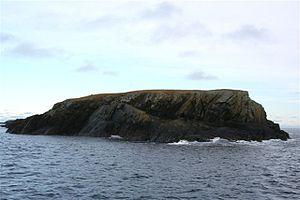
Isbister Holm est une île située à environ 1,5 km à l'est de l'île de Whalsay, dans l'archipel des Shetland, en Écosse.